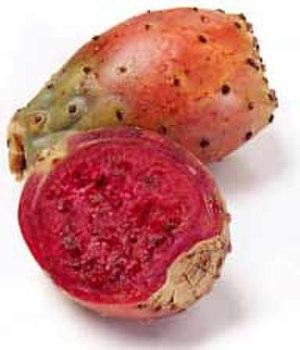
La figue de Barbarie, aussi connue sous son nom nahuatl de nopal ou celui de « poire cactus » est une baie charnue produite par le figuier de Barbarie, un cactus originaire du Mexique, volontiers invasif, qui s'est notamment répandu tout autour de la Méditerranée et jusqu'en Australie. Les fruits commercialisés sont principalement cultivés au Maroc, en Tunisie et en Algérie, où ils sont appelés karmouss nssara, qui signifie « la figue des Chrétiens », ou simplement karmous ou akaṛmus. Enfin, lhendi est aussi un nom répandu en Afrique du Nord, signifiant « [la figue] indienne ».